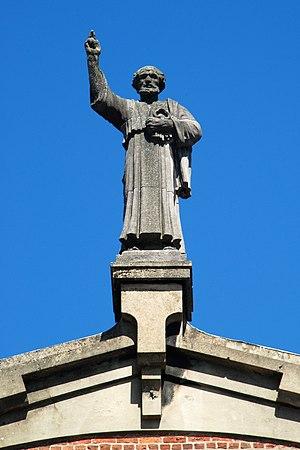
Belgique - Brabant wallon - Rixensart - Genval - Église Saint-Pierre de Maubroux
L'église Saint-Pierre de Maubroux est une église de style moderniste située à Genval, section de la commune belge de Rixensart, dans la province du Brabant wallon.